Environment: lab
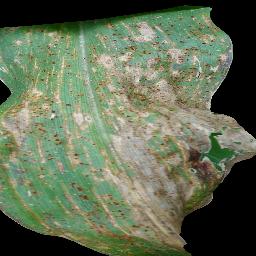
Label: common_rust